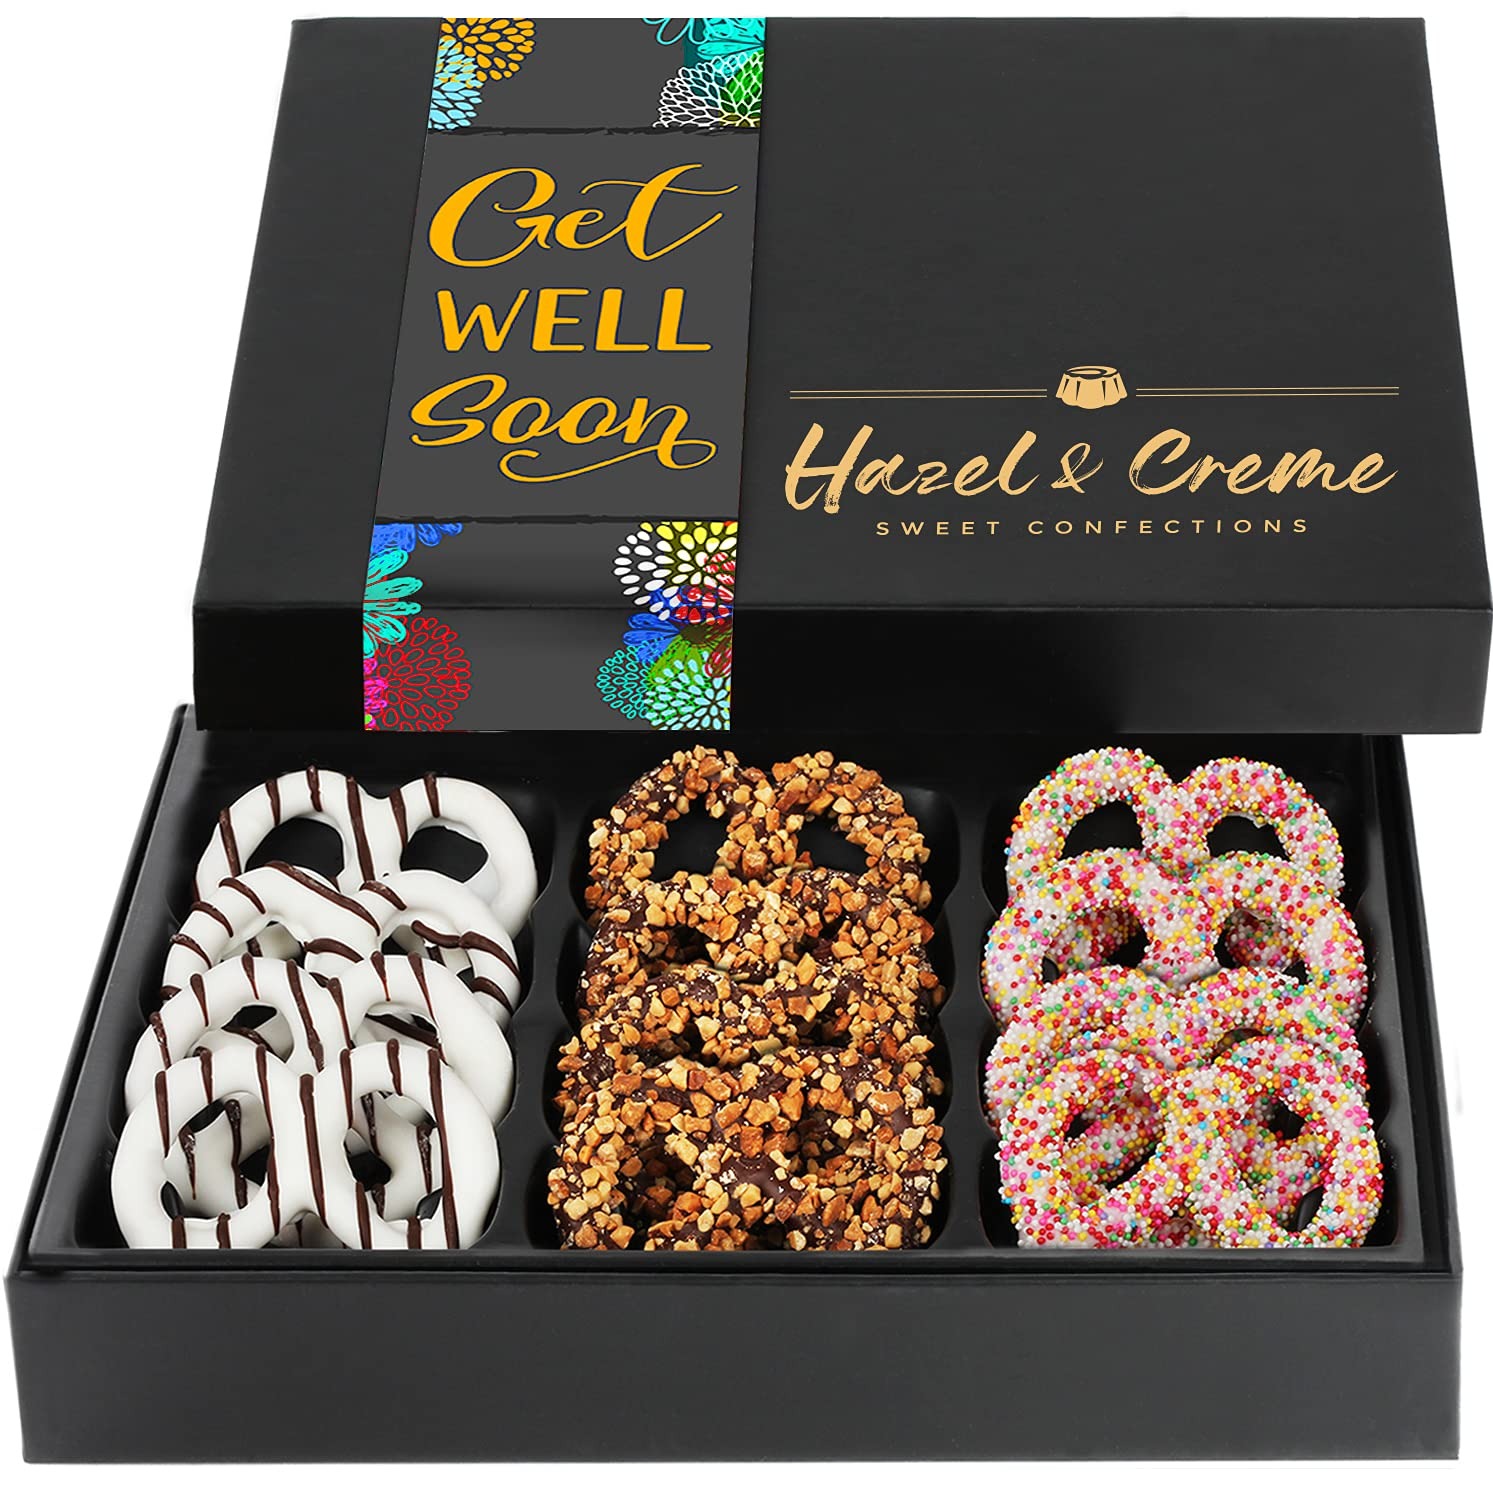
Item Name: Hazel & Creme Gourmet Pretzels - Get Well Gift Box - Care Package Gift - Gourmet Food Present
Bullet Point 1: READY TO GIFT: Give the ultimate gift of giving with this beautiful eye popping pretzel gift box. Hazel and Creme chocolate covered pretzel have a delicious combination of flavors and textures. Each pretzel is generously dipped into dark chocolate topped with mouth watering flavorful toppings. Indulge yourself and savor every bite into pure chocolate bliss. Our unique blends and flavors will surely satisfy all your chocolate cravings.
Bullet Point 2: BUY WITH ULTIMATE CONFIDENCE: Hazel and Creme chocolate covered pretzels are handcrafted and tested so you get the best distinctive chocolate flavor. We use only the freshest premium quality ingredients to ensure your ultimate satisfaction. Our chocolate covered pretzels are tried and true ensuring every piece is pure bliss. Share your joyful family moments in style with pretzels that are sure to impress.
Bullet Point 3: PERFECT THOUGHTFUL GET WELL GIFT : Make your special someone’s day one to remember with this box of deliciousness. There’s nothing more thoughtful and exciting than a rich luscious box of chocolate covered pretzels.
Bullet Point 4: PACKAGED WITH CARE: Right from our factory to your door, every box is shrink wrapped for ultimate freshness then professionally packaged in an enticing modern box that is guaranteed to arrive in perfect condition and sure to impress any recipient. Box may be black, white, gold or red.
Bullet Point 5: SATISFACTION GUARANTEED: From beautiful packaging to delicious flavors our chocolate pretzels boxes are truly one of a kind. Kosher and dairy free chocolate gift boxes are loved and appreciated by all. Enjoy our guilt free chocolate that’s just a click away!
Product Description: READY TO GIFT: Give the ultimate gift of giving with this beautiful eye popping pretzel gift box. Hazel and Creme chocolate covered pretzel have a delicious combination of flavors and textures. Each pretzel is generously dipped into dark chocolate topped with mouth watering flavorful toppings. Indulge yourself and savor every bite into pure chocolate bliss. Our unique blends and flavors will surely satisfy all your chocolate cravings. BUY WITH ULTIMATE CONFIDENCE: Hazel and Creme chocolate covered pretzels are handcrafted and tested so you get the best distinctive chocolate flavor. We use only the freshest premium quality ingredients to ensure your ultimate satisfaction. Our chocolate covered pretzels are tried and true ensuring every piece is pure bliss. Share your joyful family moments in style with pretzels that are sure to impress. PERFECT THOUGHTFUL GET WELL GIFT : Make your special someone’s day one to remember with this box of deliciousness. There’s nothing more thoughtful and exciting than a rich luscious box of chocolate covered pretzels. PACKAGED WITH CARE: Right from our factory to your door, every box is shrink wrapped for ultimate freshness then professionally packaged in an enticing modern box that is guaranteed to arrive in perfect condition and sure to impress any recipient. Box may be black, white, gold or red. SATISFACTION GUARANTEED: From beautiful packaging to delicious flavors our chocolate pretzels boxes are truly one of a kind. Kosher and dairy free chocolate gift boxes are loved and appreciated by all. Enjoy our guilt free chocolate that’s just a click away!
Value: 16.0
Unit: Ounce

Price: 45.28